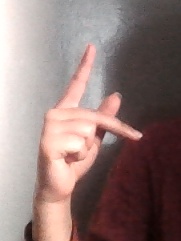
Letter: dha